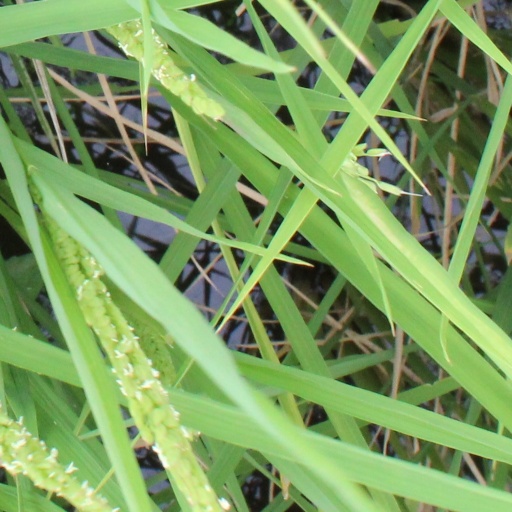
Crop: rice